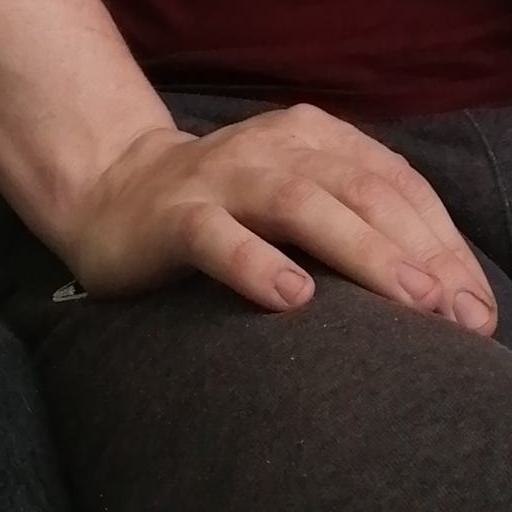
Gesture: no_gesture